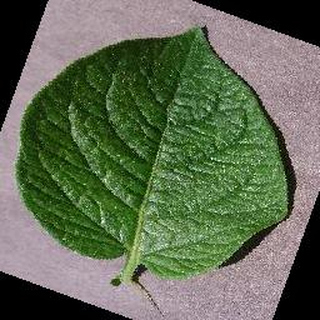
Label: healthy_potato